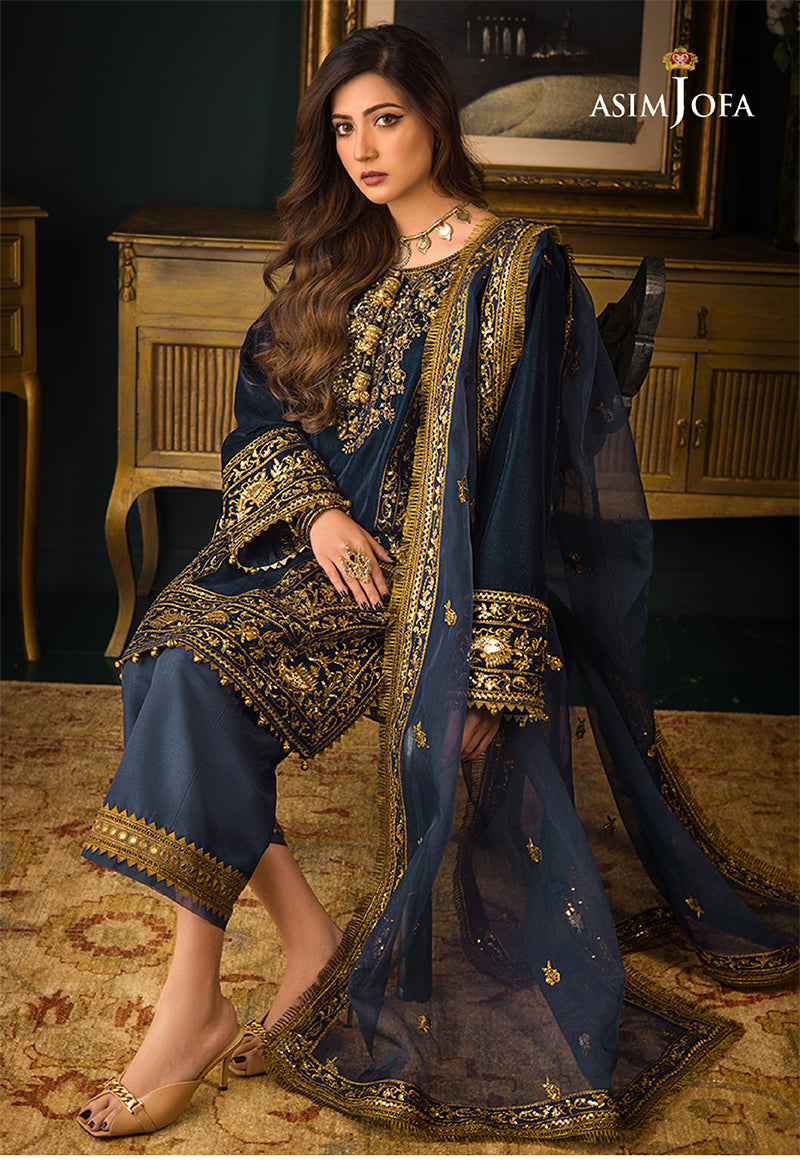
navy blue gold embroidered suit